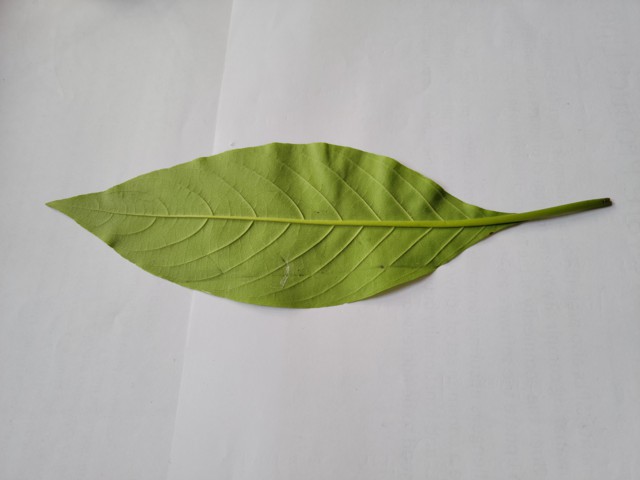
Plant: basok